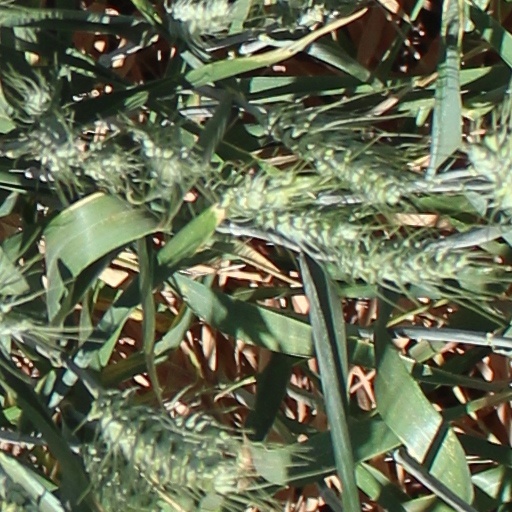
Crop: wheat